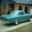
Label: automobile